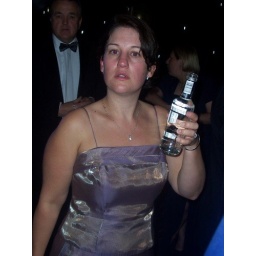
remember white glass not in clinical waste